Tiassa

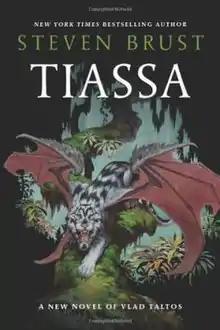
First edition

Tiassa is the thirteenth book in Steven Brust's Vlad Taltos series, set in the fantasy world of Dragaera. It was published in 2011. Following the trend of the series, it is named after one of the Great Houses and features that House as an important element to its plot.